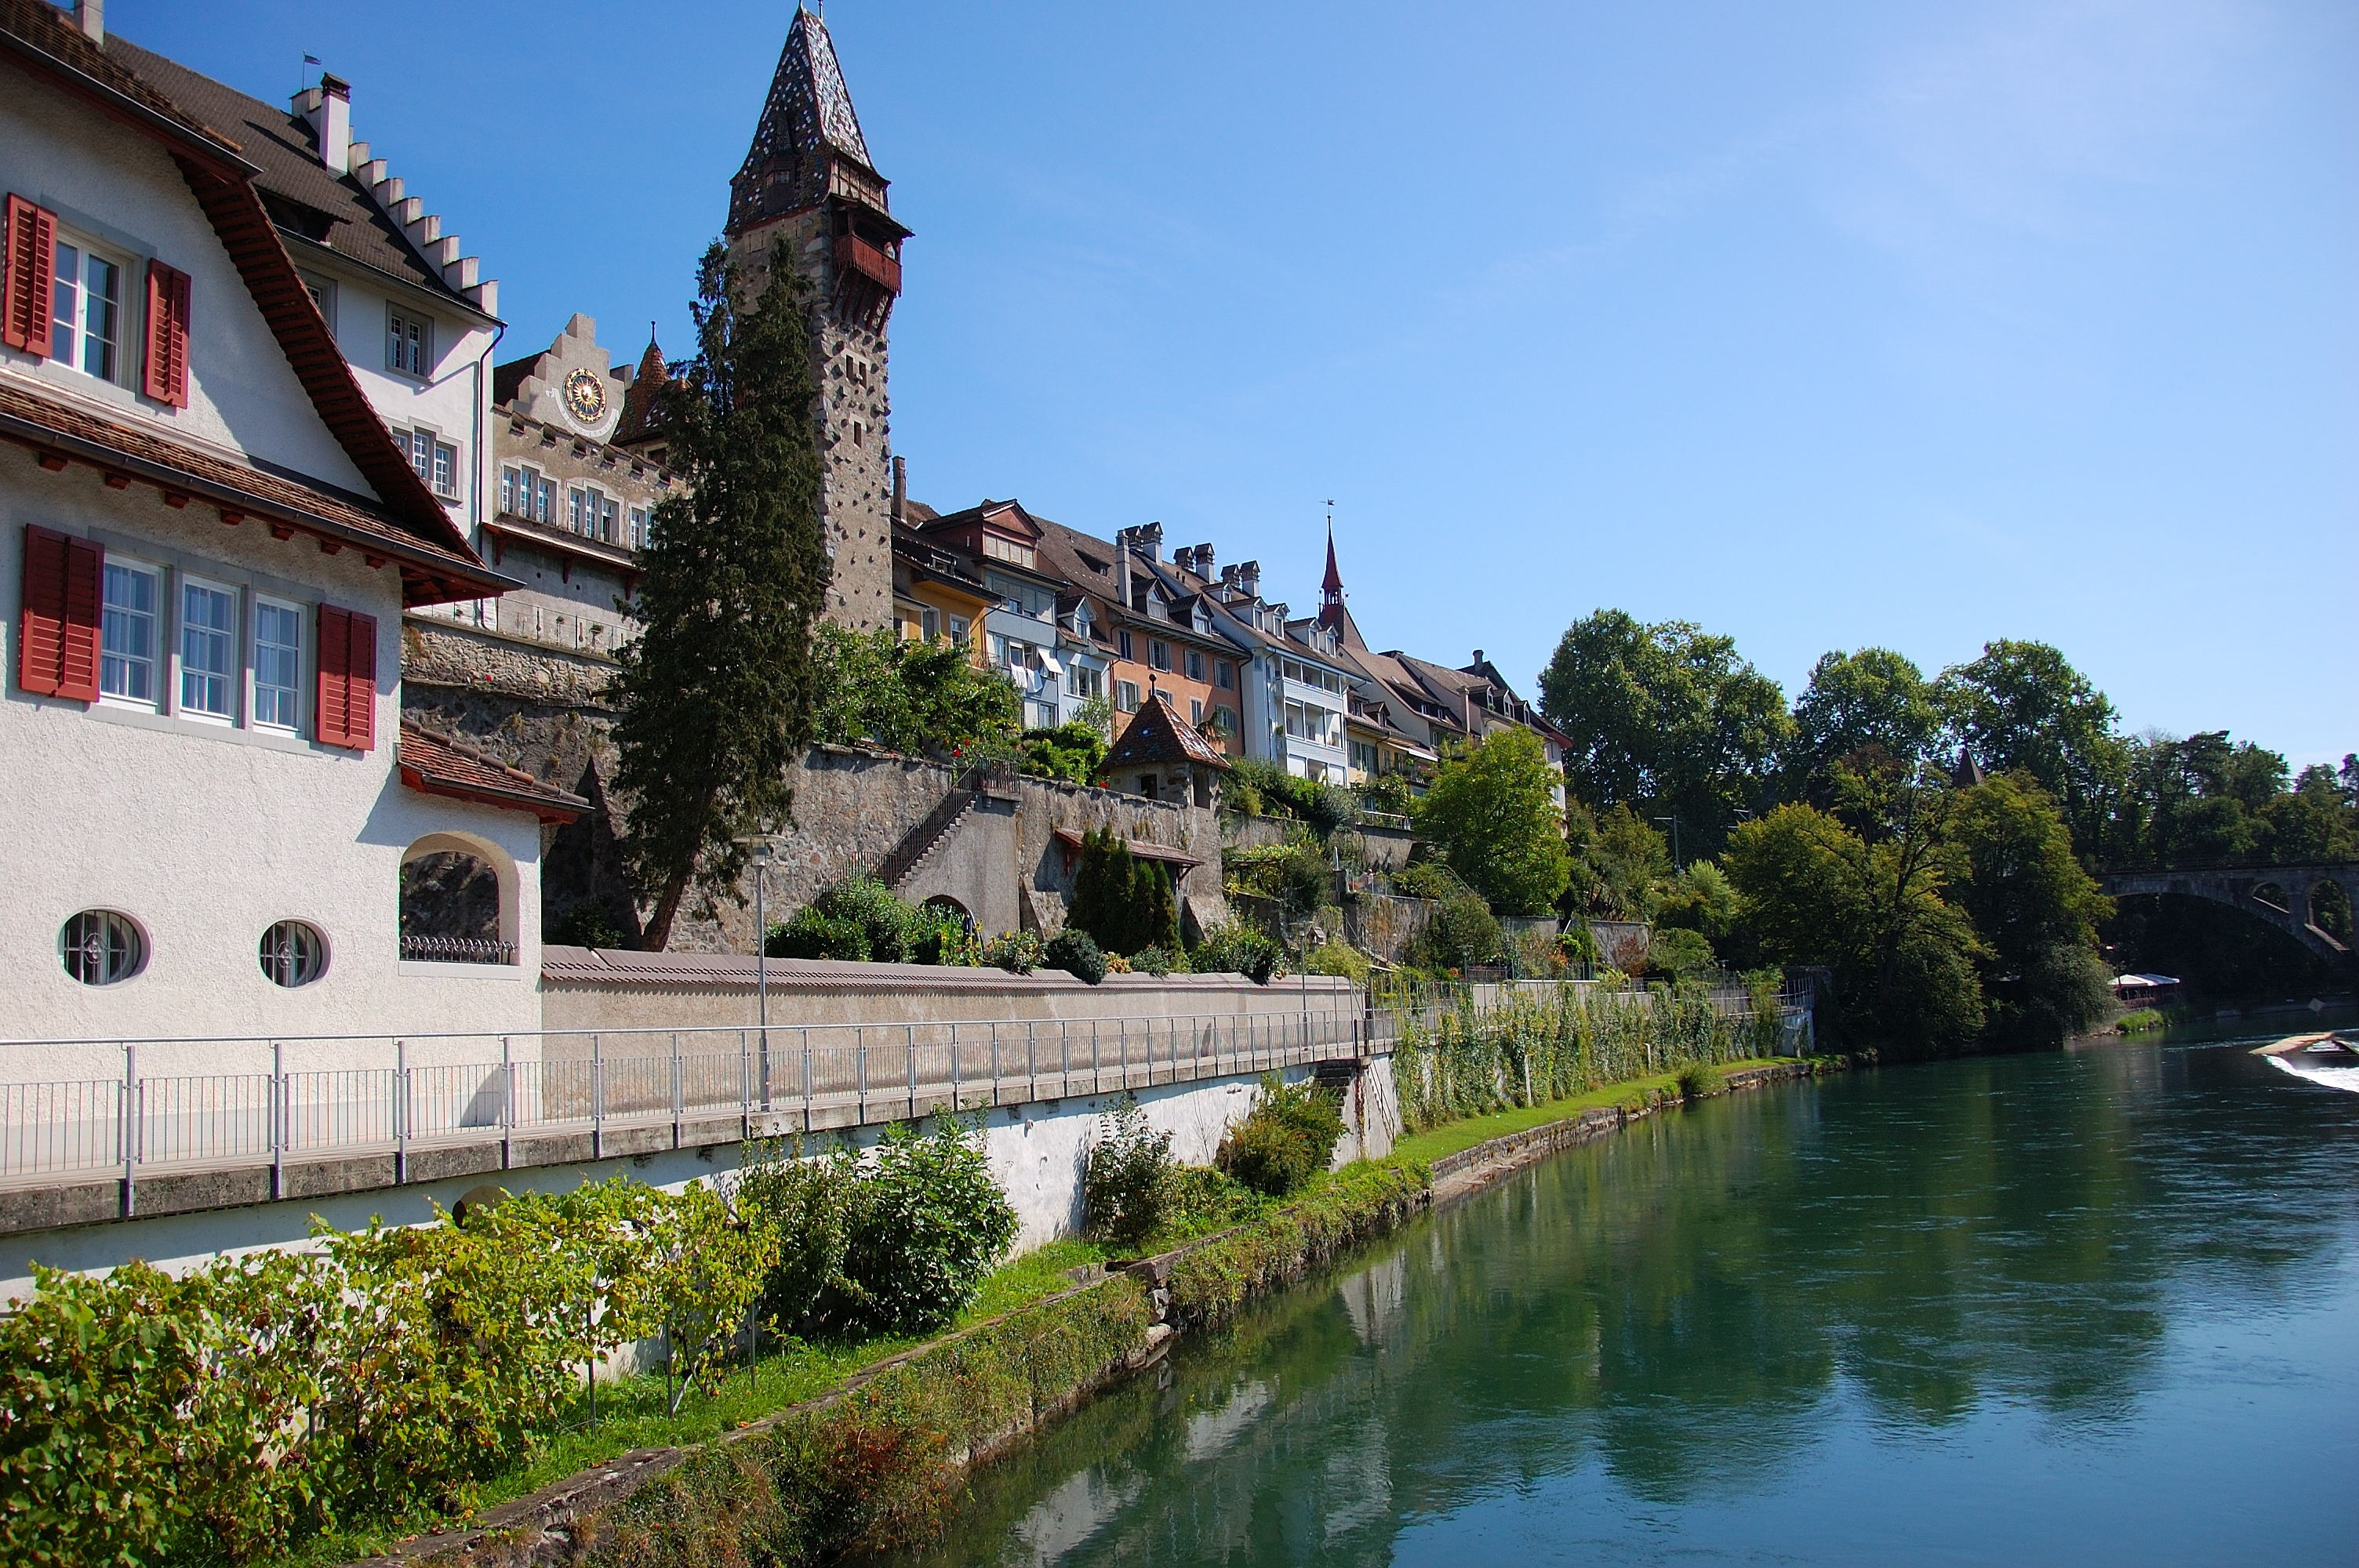
water, town, chateau, river, canal, vacation, reflection, tourism, waterway, bank, homes, switzerland, estate, bremgarten